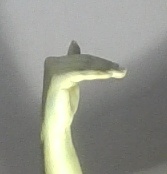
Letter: khaa